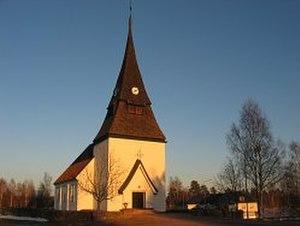
Mora est une localité suédoise, chef-lieu de la commune de Mora. 10 940 personnes y vivent. Elle est le lieu d'arrivée de la plus longue course de ski de fond au monde, la Vasaloppet.